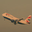
Label: airplane